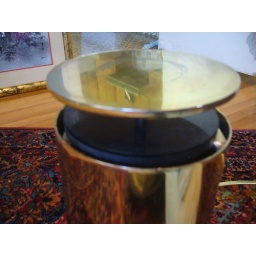
Clockwise spin secures 3\4&amp;quot; plate glass to Brass plated base.  See $ in title for pricing.